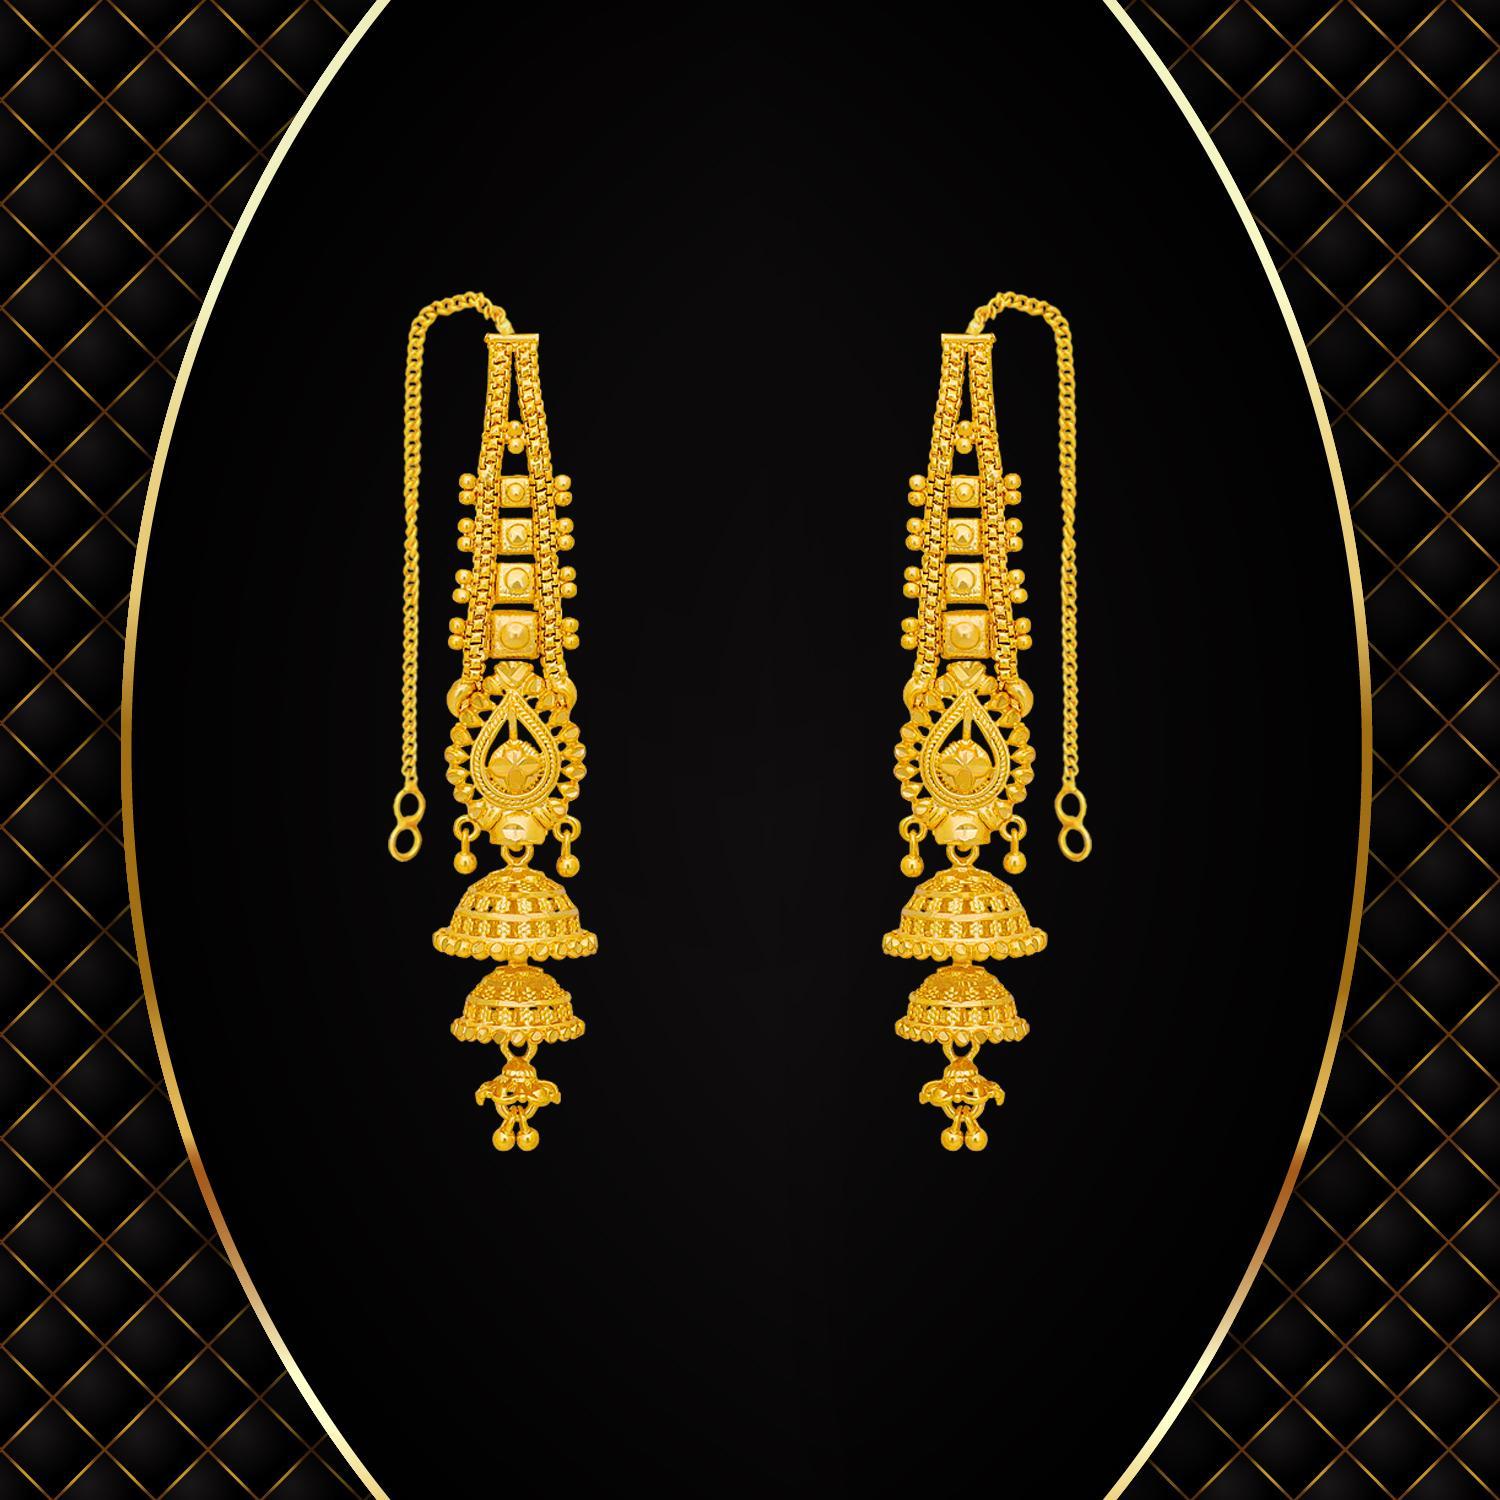
arch fashion Traditional Gold Platted Kaanchain Earrings Collection ERG2086
Type: Earrings
Brand: arch fashion
Price: Rs. 323
Featuring an ethereal combination of Rava work in the middle and Filigree work at the base, these rhombus shaped stud earrings are the perfect solution for when you want add a little glam to your ensemble.Whatever may be the occasion, trust this pair of drop earrings to perfectly complement your ensemble. Featuring an ethereal combination of Rava work in the middle and Filigree work at the base, these rhombus shaped stud earrings are the perfect solution for when you want add a little glam to your ensemble.Whatever may be the occasion, trust this pair of drop earrings to perfectly complement your ensemble.